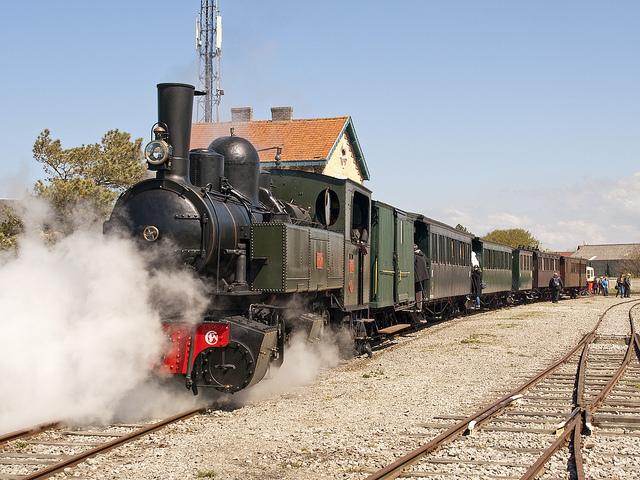
An old-fashioned train produces steam while people stand by.

Steam engine at train station with passengers boarding.

A train with a lot of steam coming out of the engine.

A train traveling down railroad tracks next to a train station.

A train on a track blowing out steam.